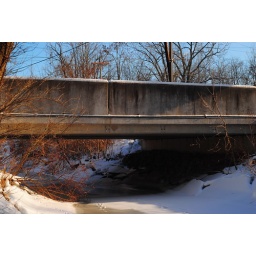
A small road bridge near my apartment. Being under it was cool